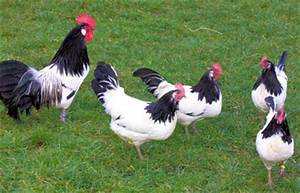
Label: gallina